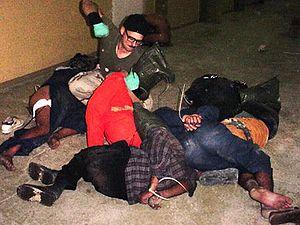
Le scandale d'Abou Ghraib est une affaire durant laquelle des militaires de l'armée américaine et des agents de la Central Intelligence Agency ont été accusés de violation des droits de l'Homme à l'encontre de prisonniers, entre 2003 et 2004 lors de la guerre en Irak, dans la prison d'Abou Ghraib. Ces prisonniers étaient physiquement et sexuellement abusés, torturés, violés, sodomisés et exécutés.